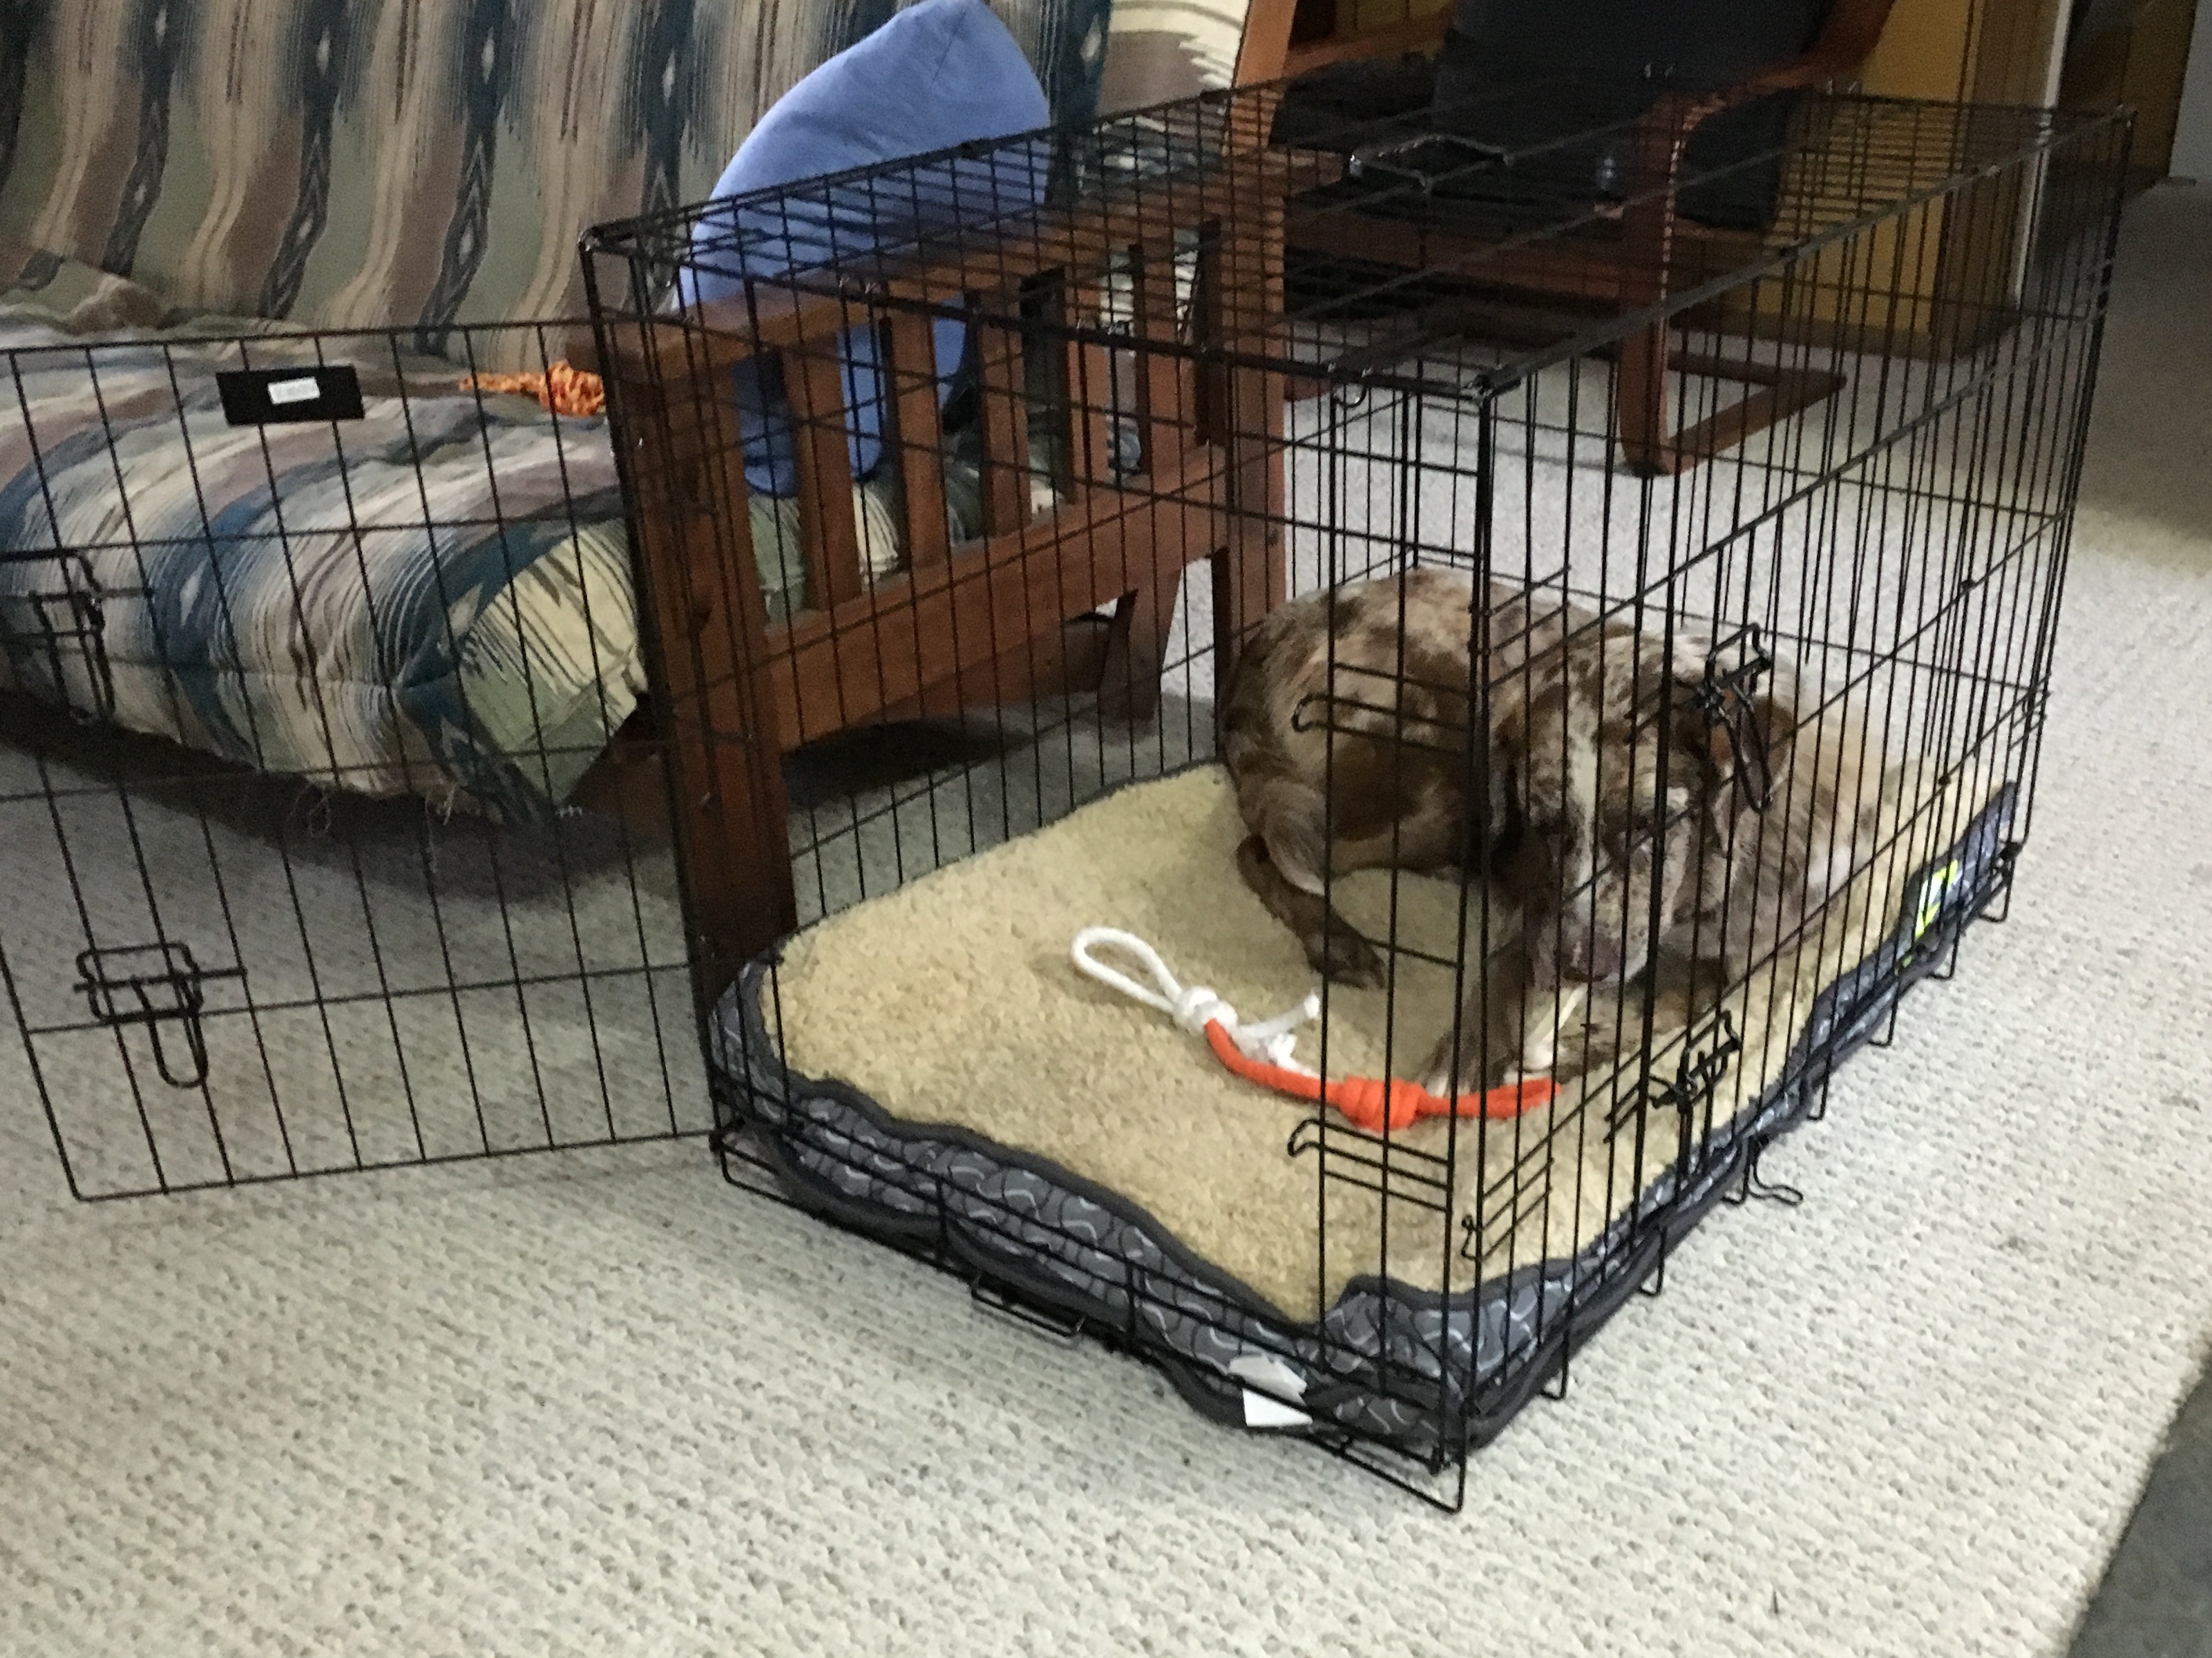
cage, felix, animal shelter, outdoor structure, dog crate